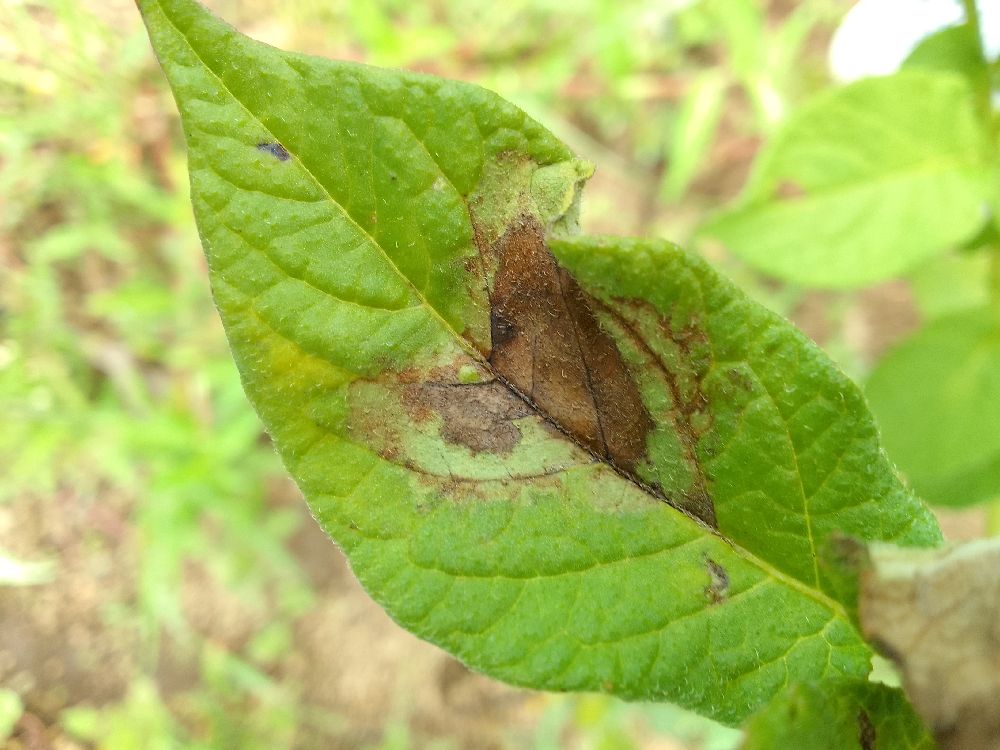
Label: Late blight